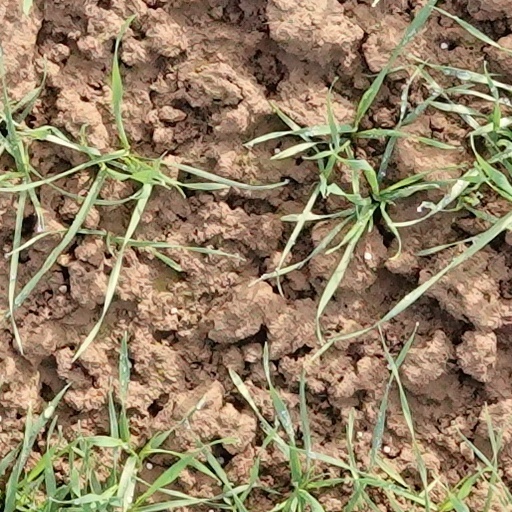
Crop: wheat